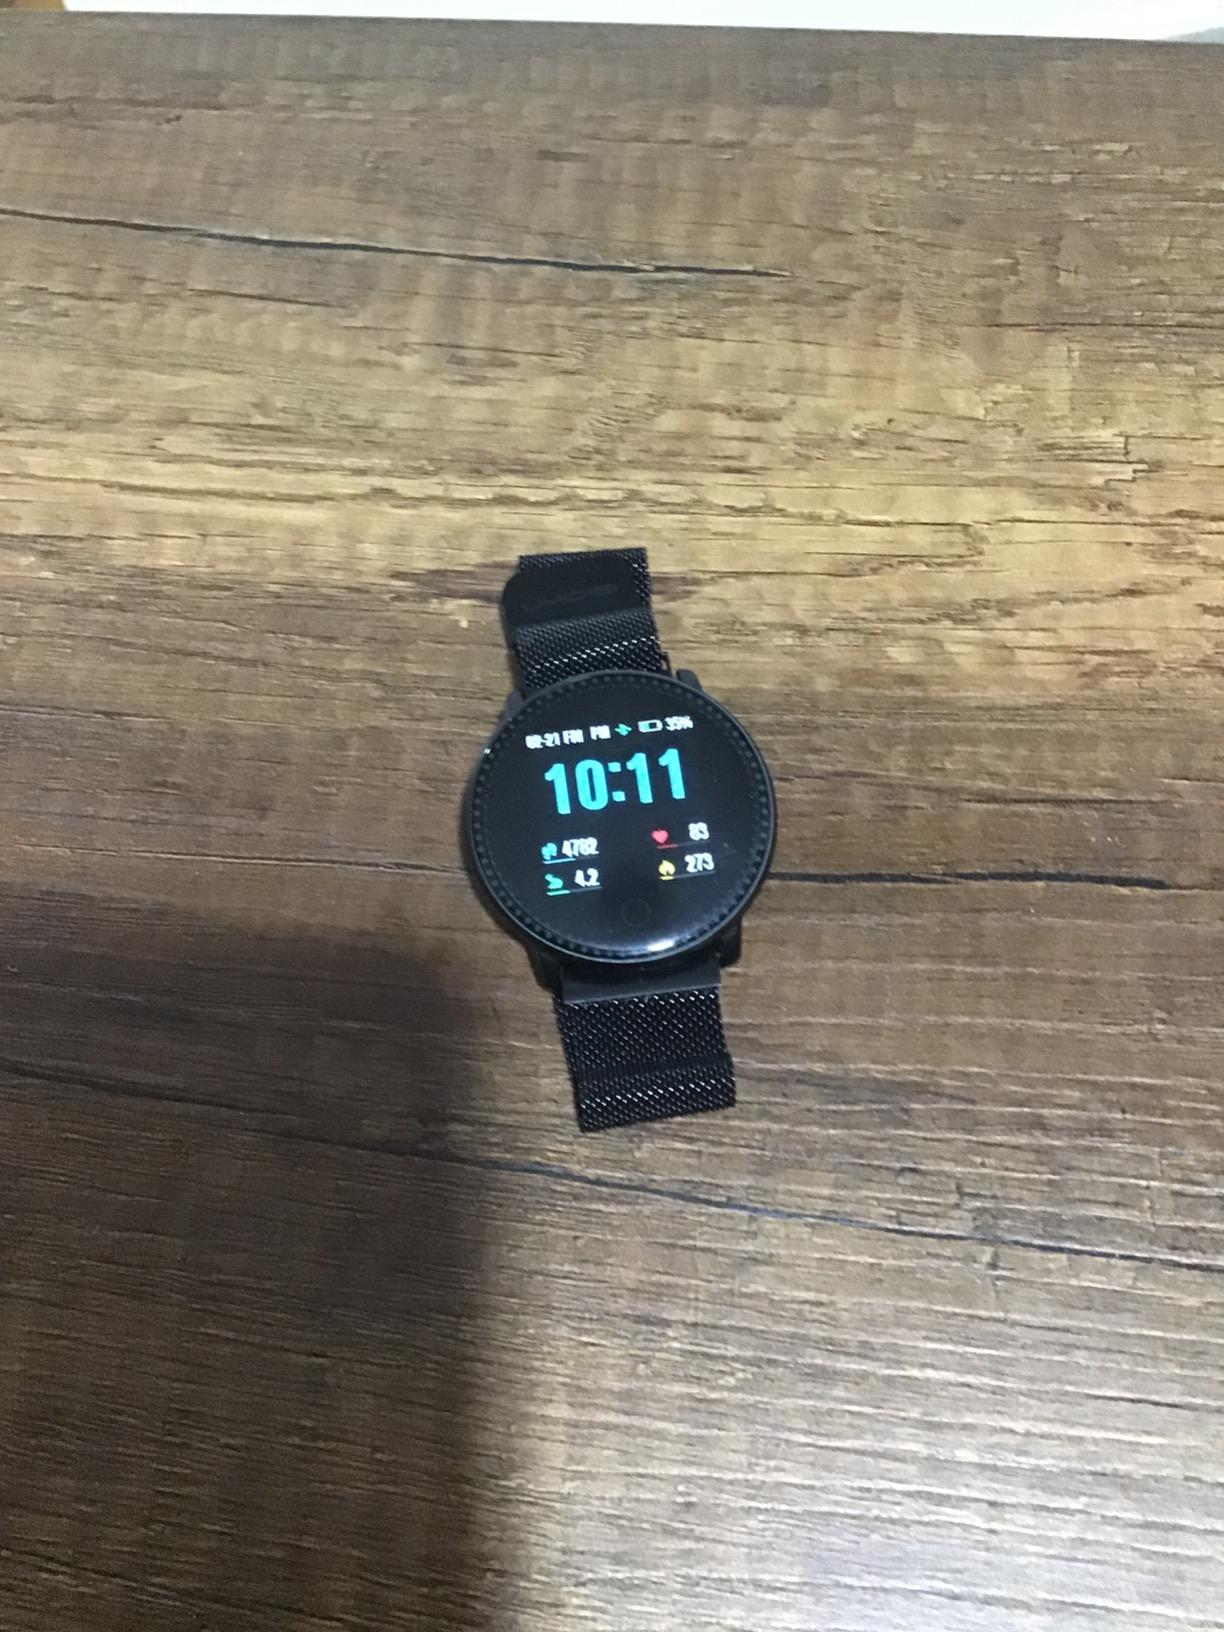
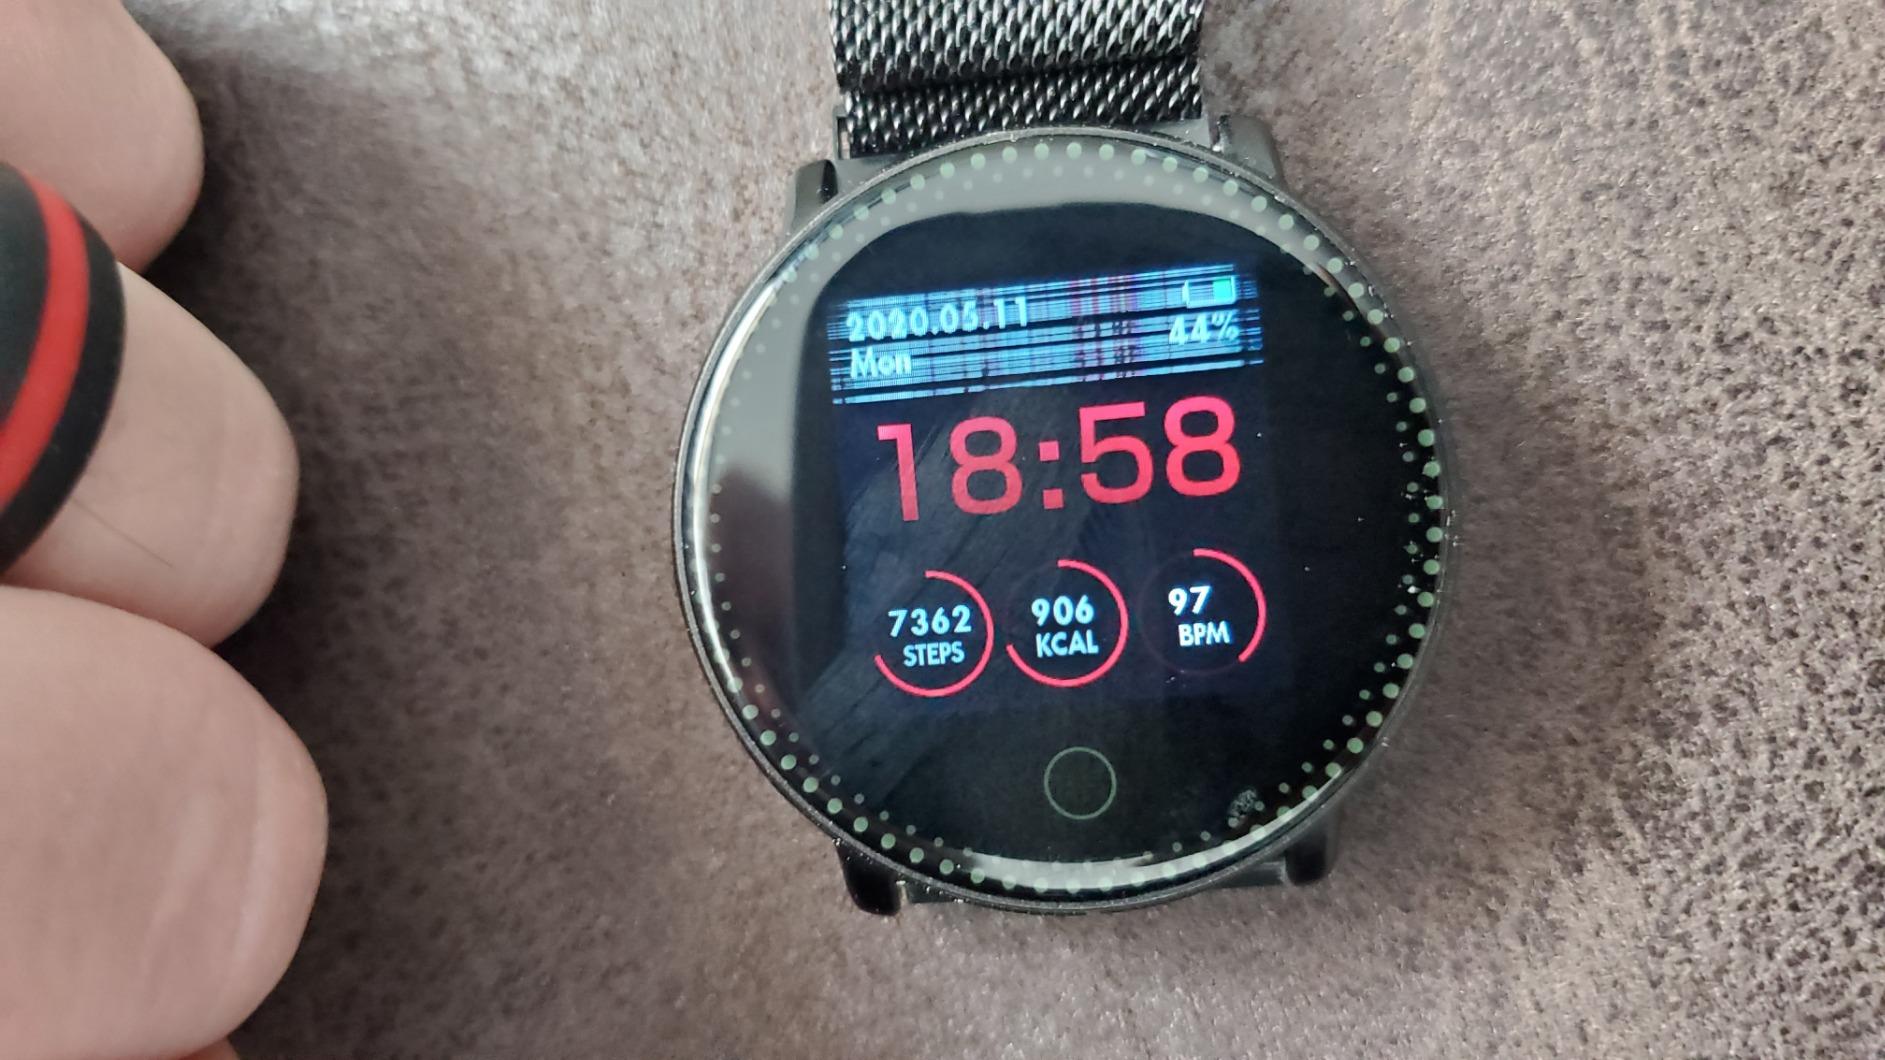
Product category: smartwatch
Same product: yes